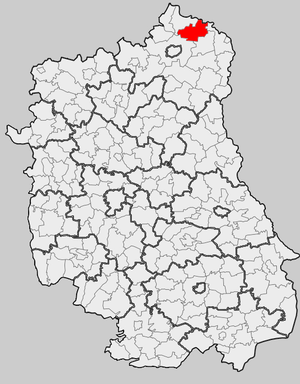
Rokitno est une gmina rurale de la powiat de Biała Podlaska, dans la Voïvodie de Lublin, dans l'est de la Pologne, à la frontière avec la Biélorussie.